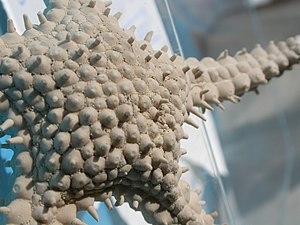
L'étoile de mer Eratosaster jennae (spécimen séché).
Eratosaster jenae est une espèce d'étoiles de mer qui appartient à la famille des Goniasteridae, de l'ordre des Valvatida. C'est la seule espèce du genre Eratosaster.